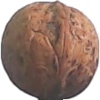
Label: walnut